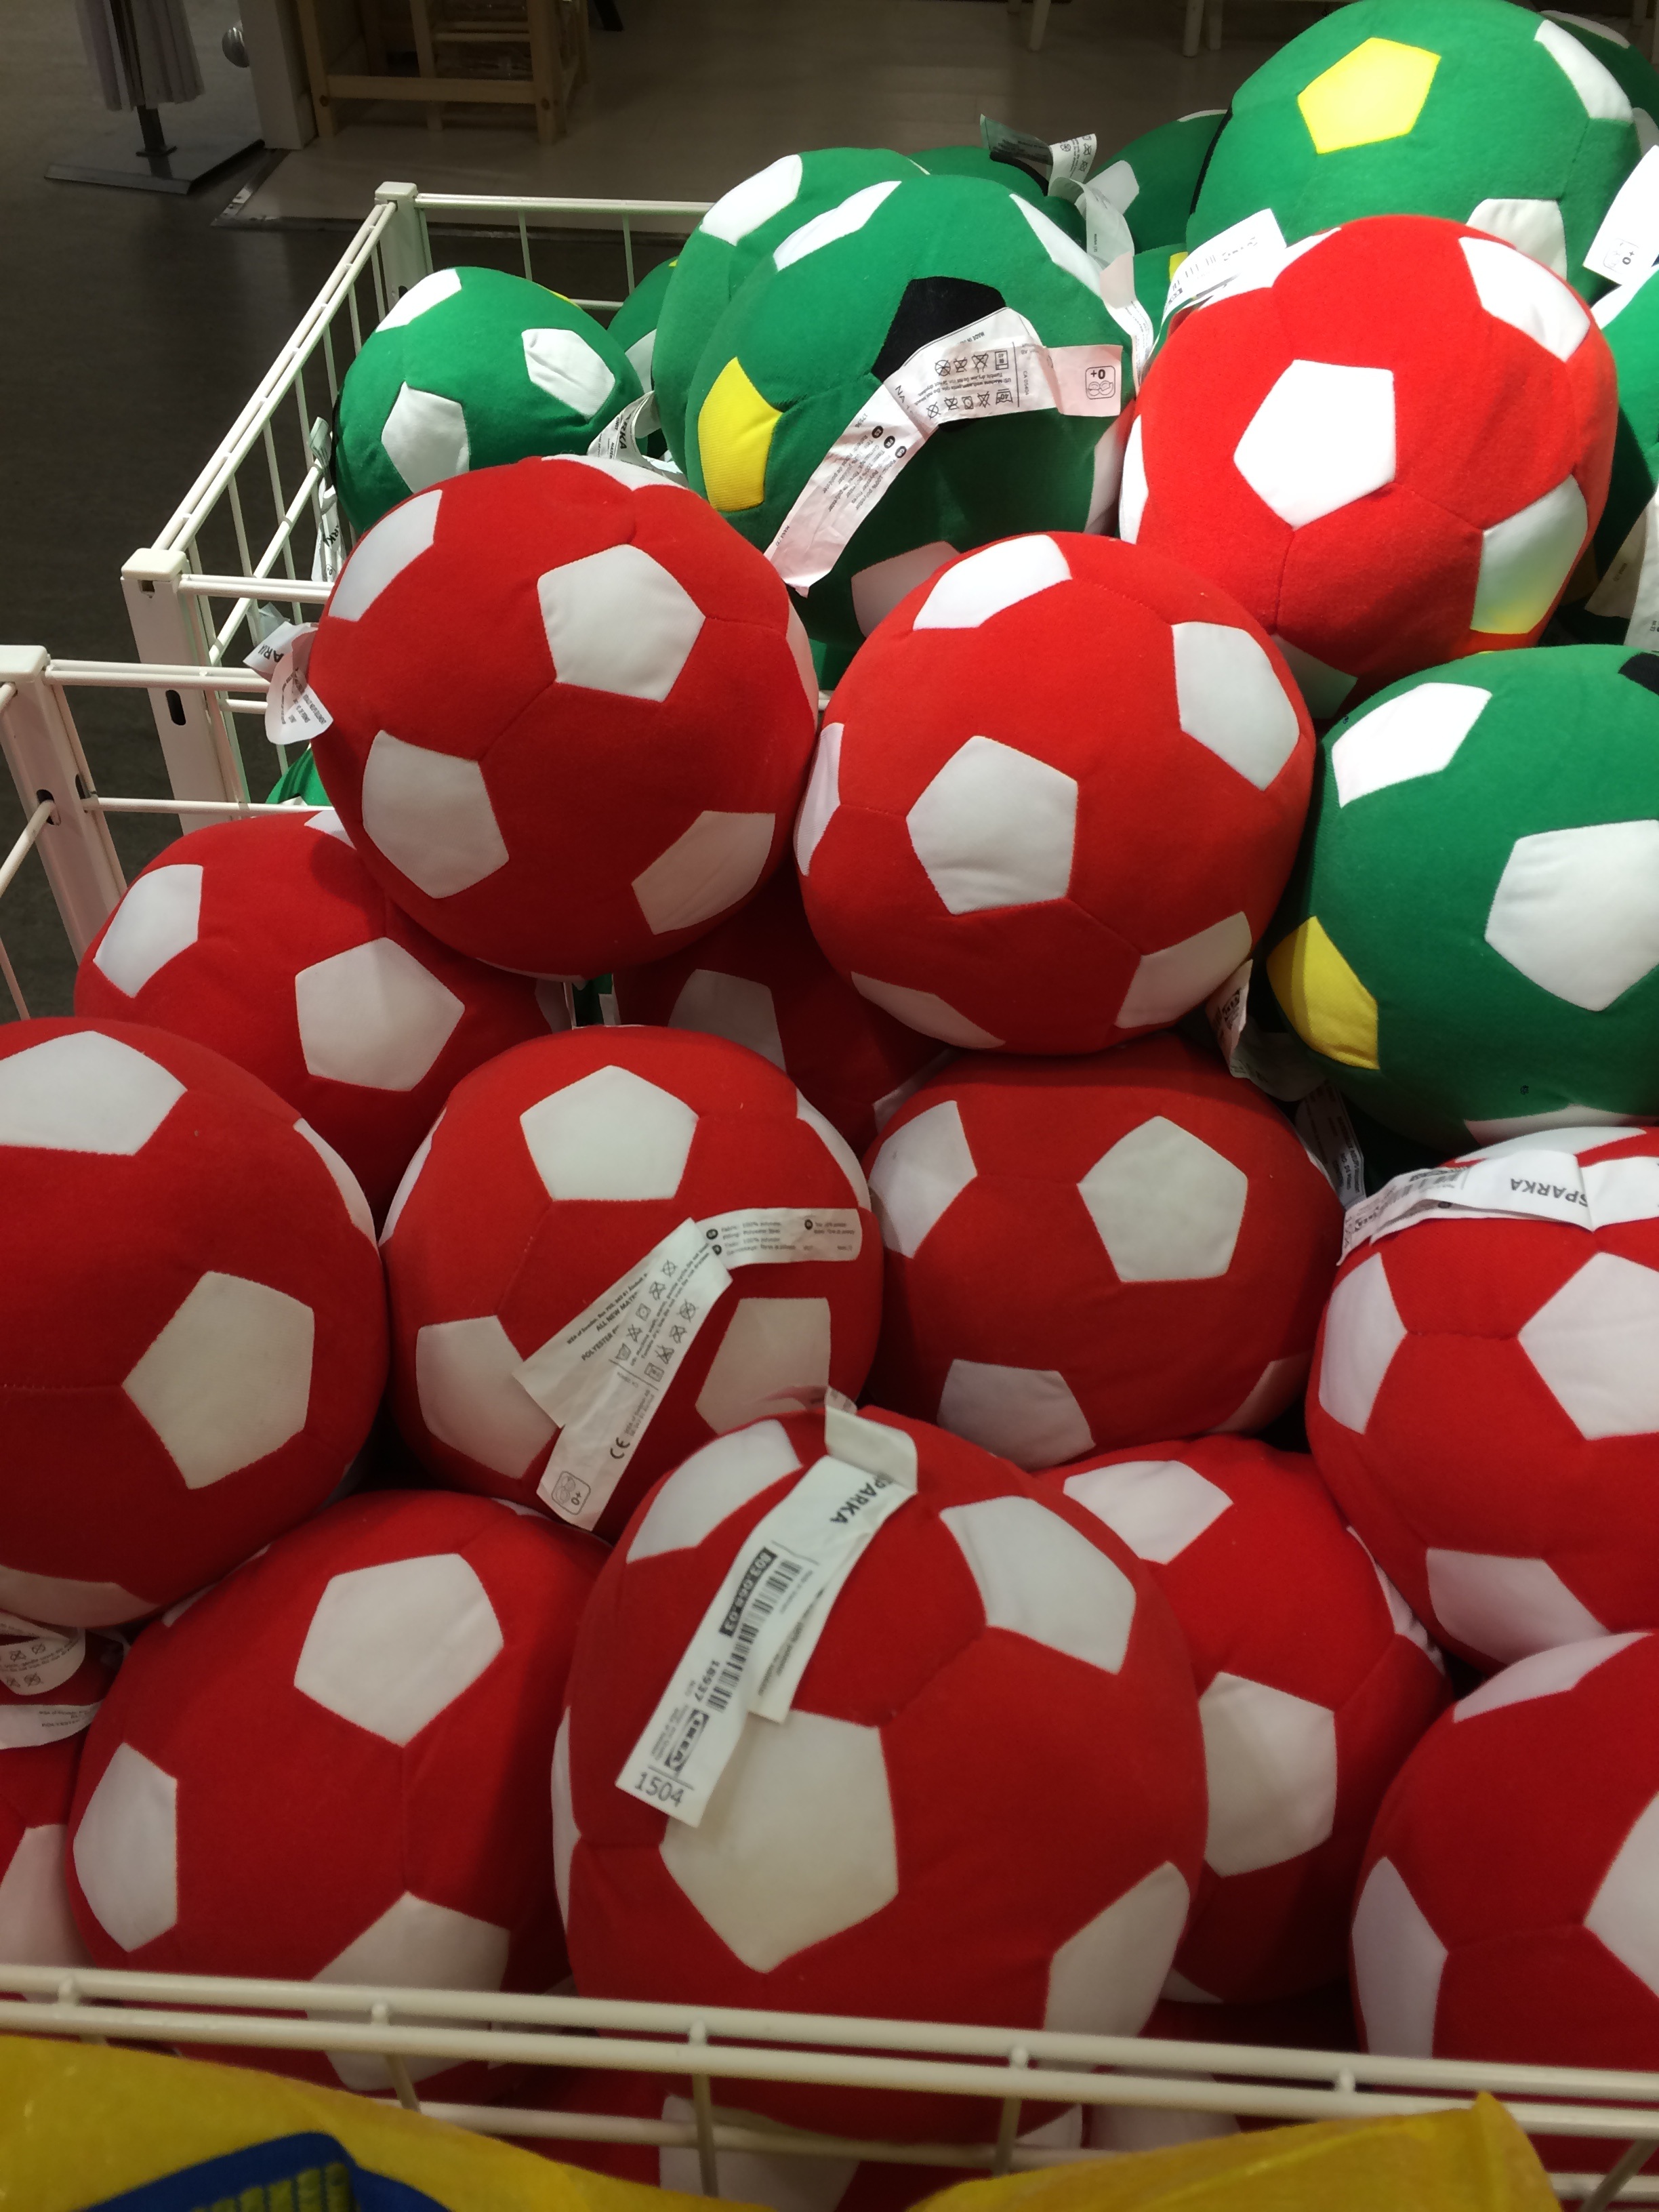
food, green, red, color, soccer, christmas, ball, sale, for sale, stuffed toy, grouping, soccer balls